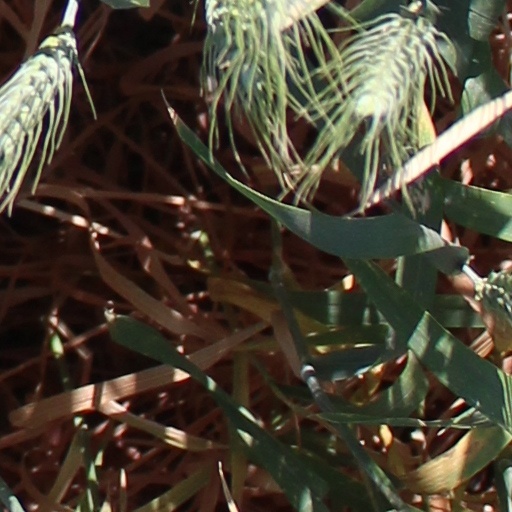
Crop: wheat